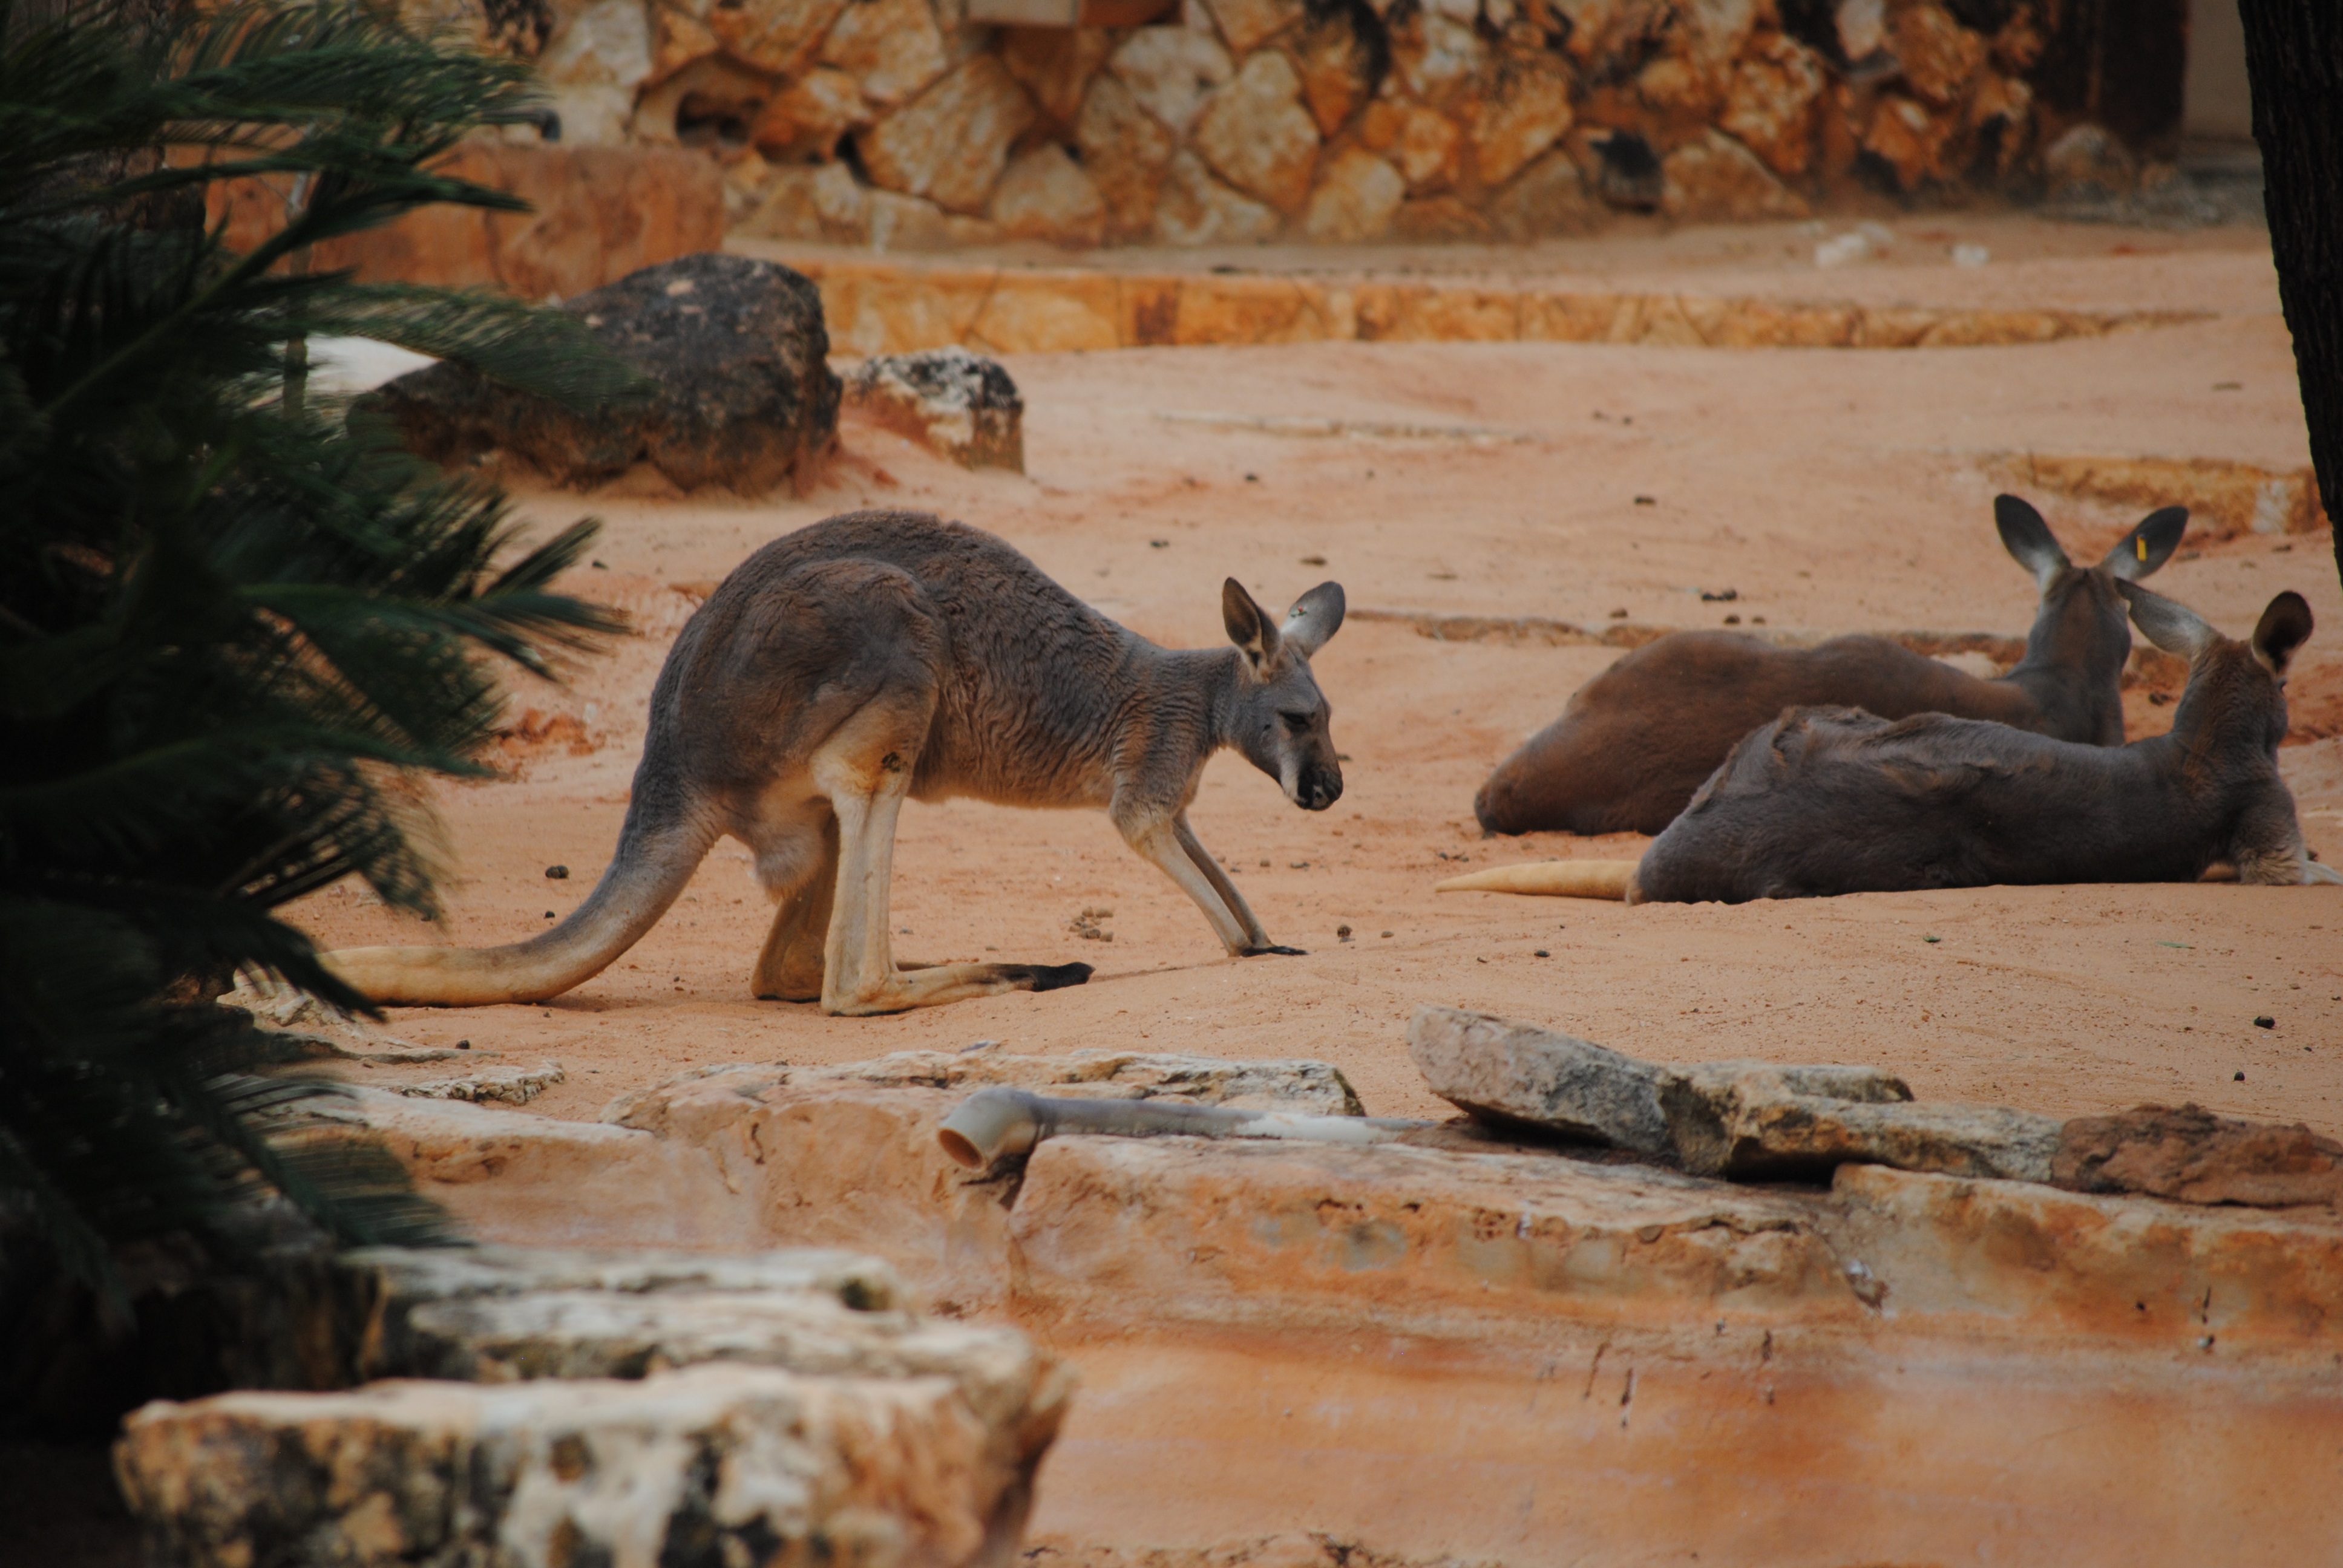
nature, white, view, animal, cute, jump, looking, female, wildlife, wild, standing, zoo, fur, young, red, brown, bag, mammal, fauna, kangaroo, wallaby, native, grey, tail, ears, creature, icon, cub, marsupial, pouch, macropodidae